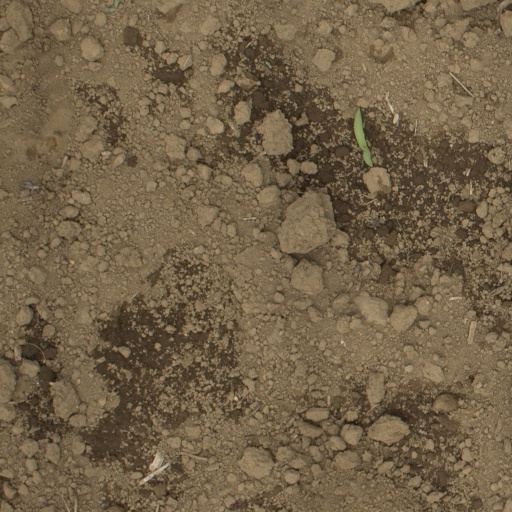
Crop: Jerusalem artichoke